Isaac Carpenter (drummer)

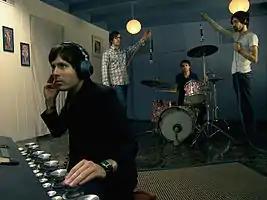
Carpenter (drums) recording with Gosling

The group later changed their name to Gosling, after changing their musical style, retaining all members with Watrous switching from guitar to keyboards. Influenced by the likes of Sunny Day Real Estate, The Smashing Pumpkins, Pink Floyd and Queen, they released the "Gosling EP" through The Control Group in August 2004. Earlier in the year, they supported Velvet Revolver at The Roxy Theatre in West Hollywood, California. They released their debut full-length "Here Is..." in 2006 through V2 and went on to tour with Rose Hill Drive.